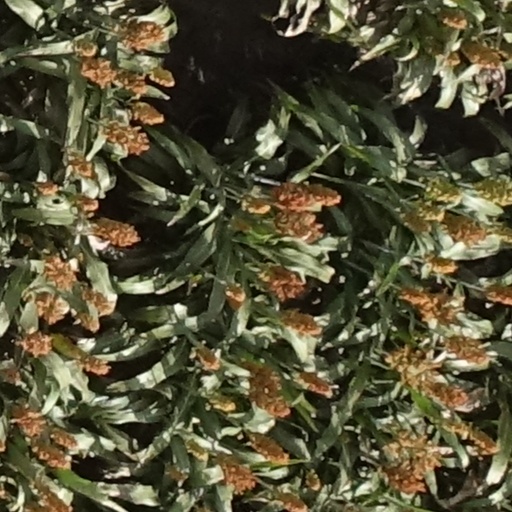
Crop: sorghum